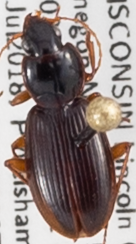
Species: Synuchus impunctatus
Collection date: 2018-07-24
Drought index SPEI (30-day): -0.71
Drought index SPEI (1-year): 0.17
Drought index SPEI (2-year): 2.09